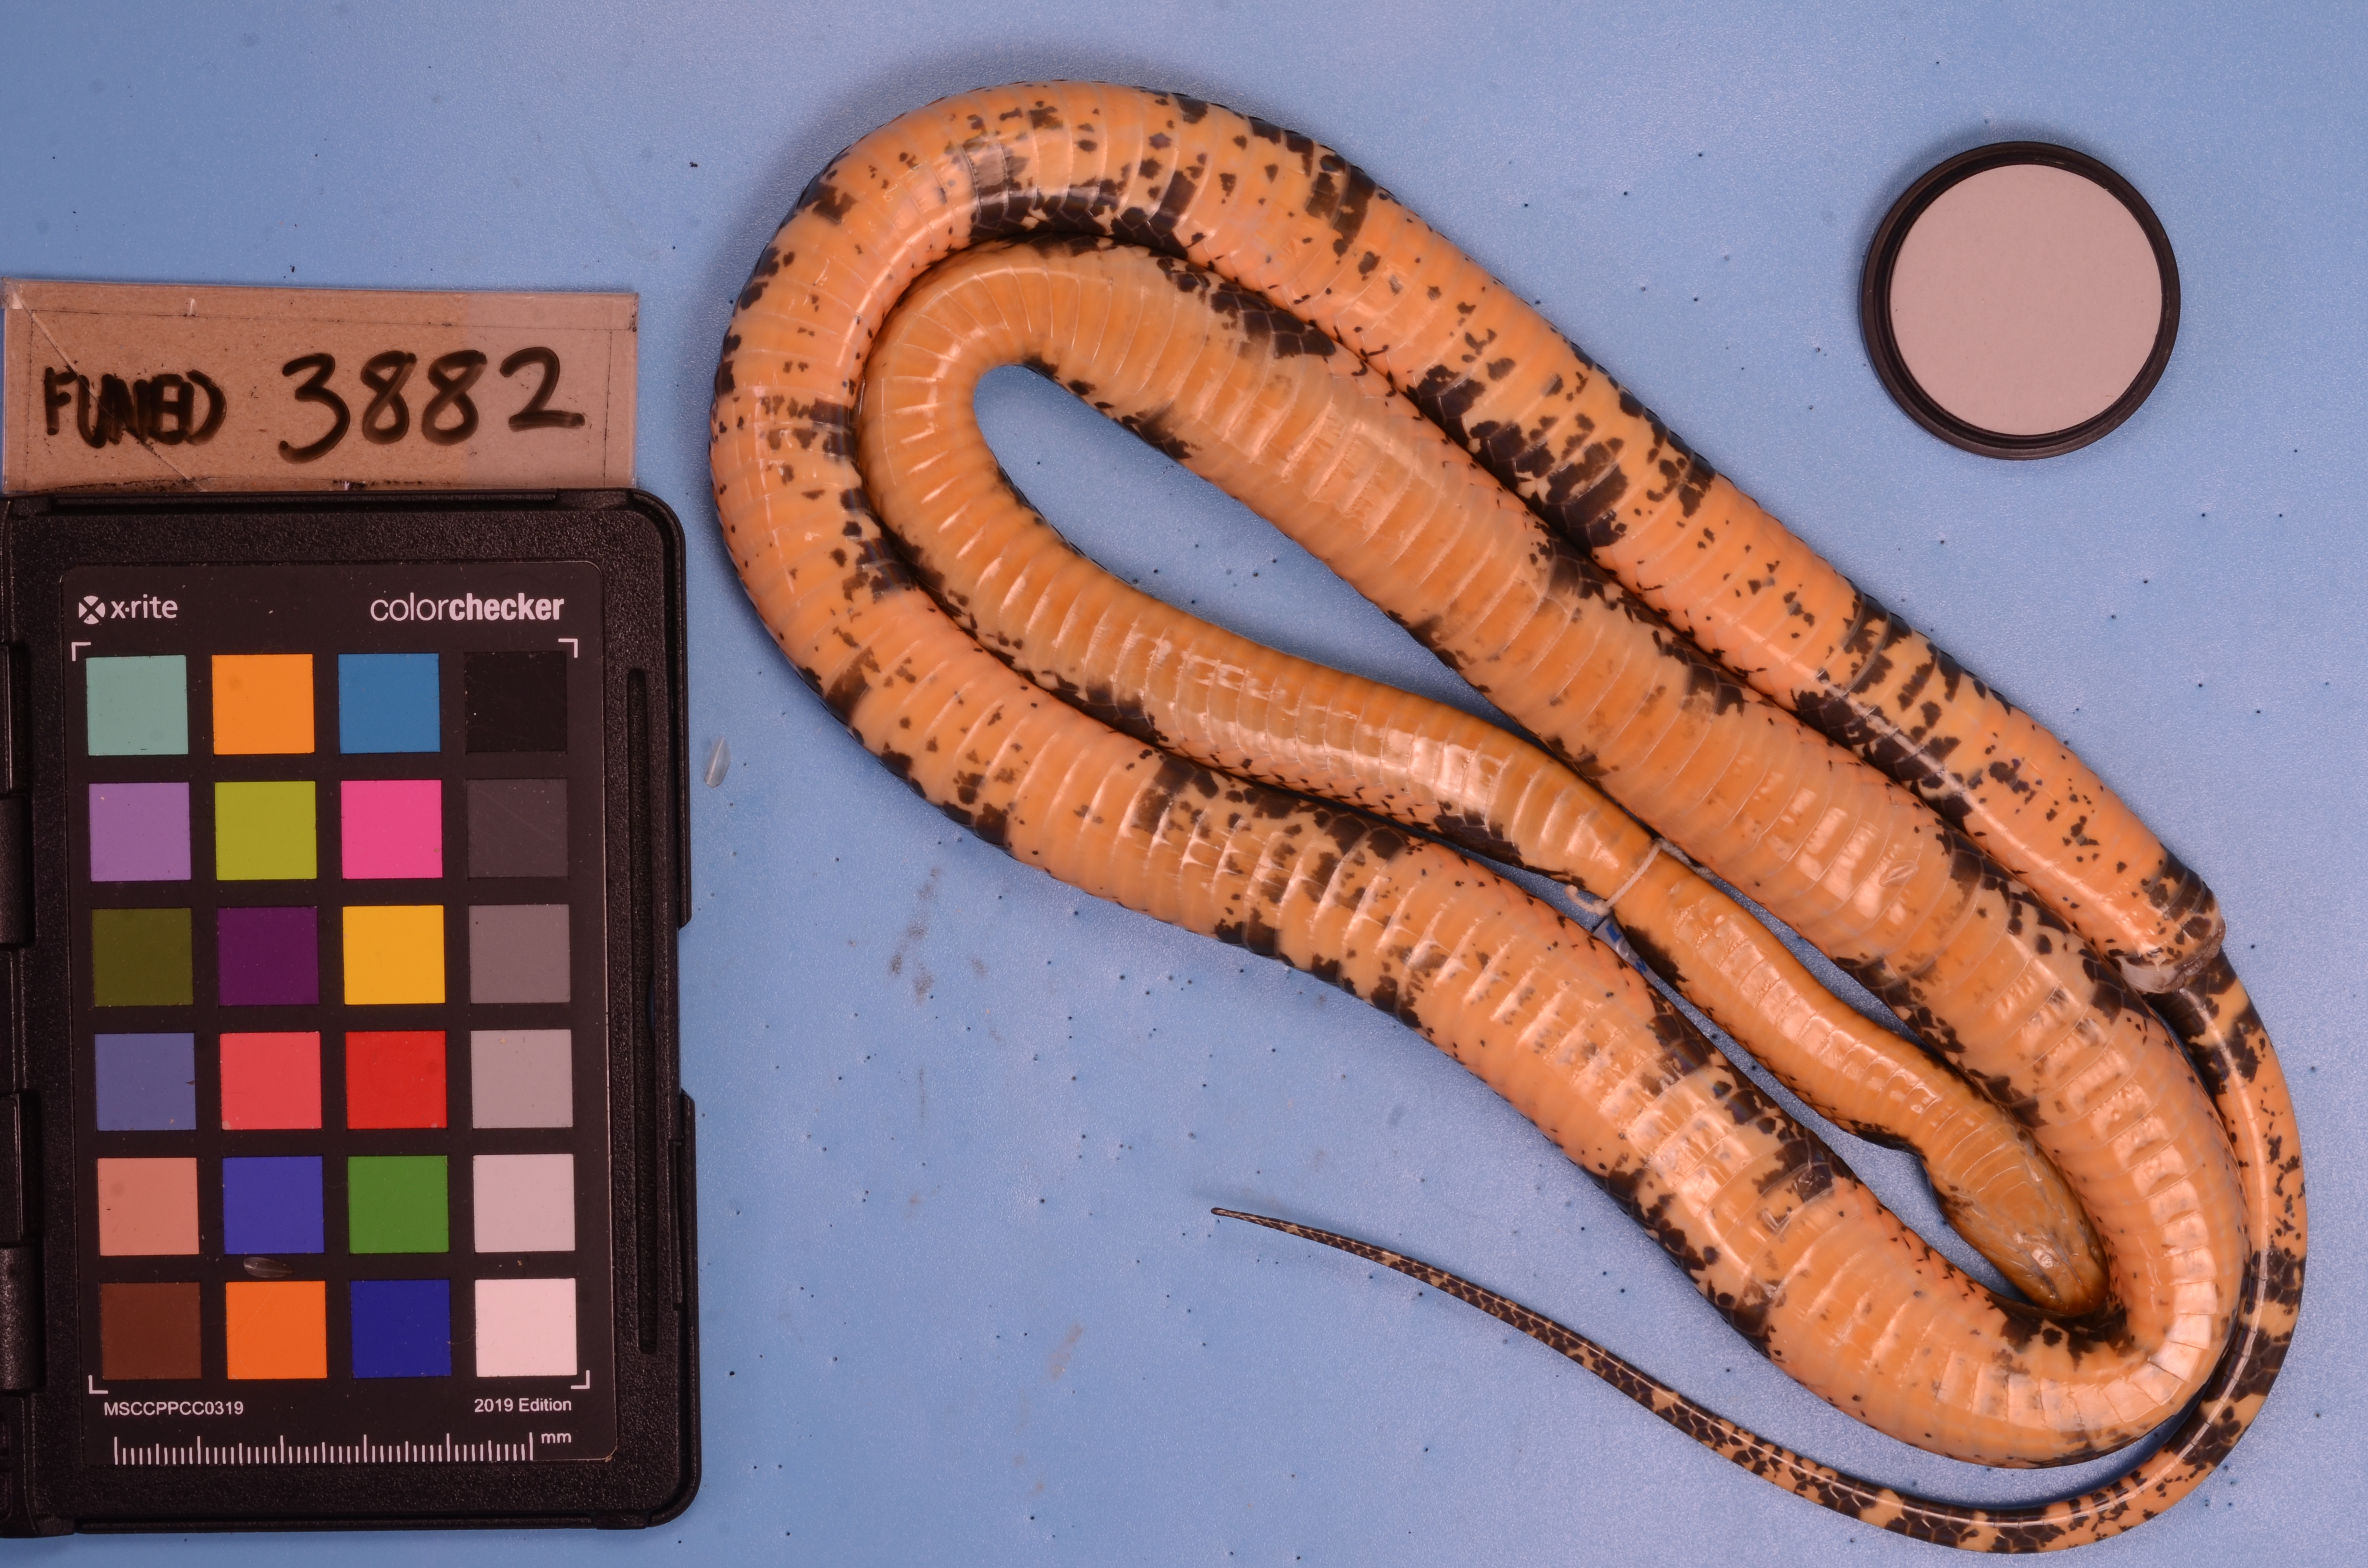
Species: Oxyrhopus guibei
View: ventral
Mimicry status: mimic